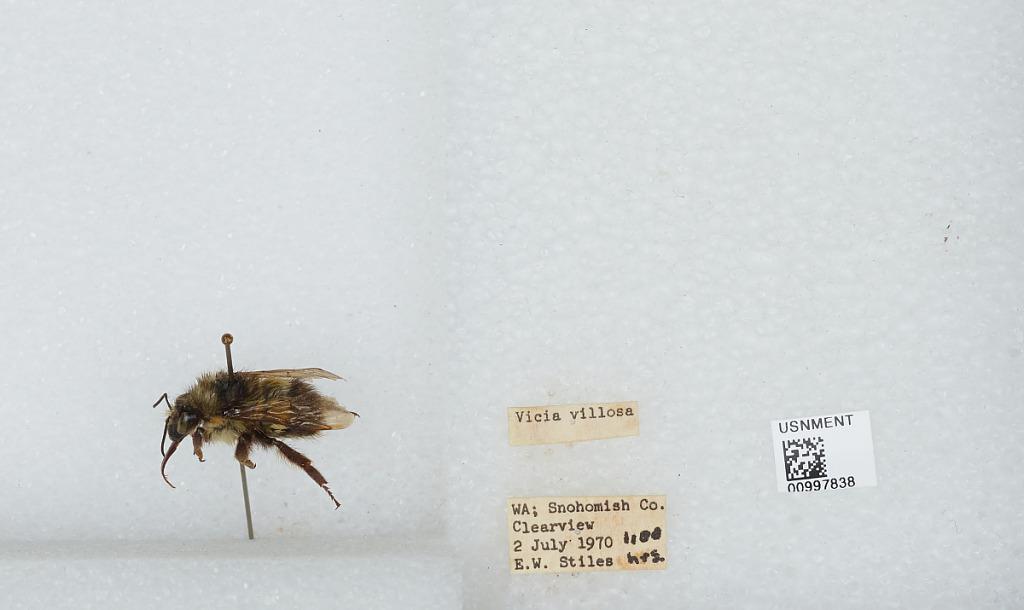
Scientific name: Bombus (Pyrobombus) flavifrons Cresson
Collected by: E. Stiles
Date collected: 1970-7-2
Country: United States
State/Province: Washington
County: Snohomish
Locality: Clearview
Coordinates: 47.8292, -122.145